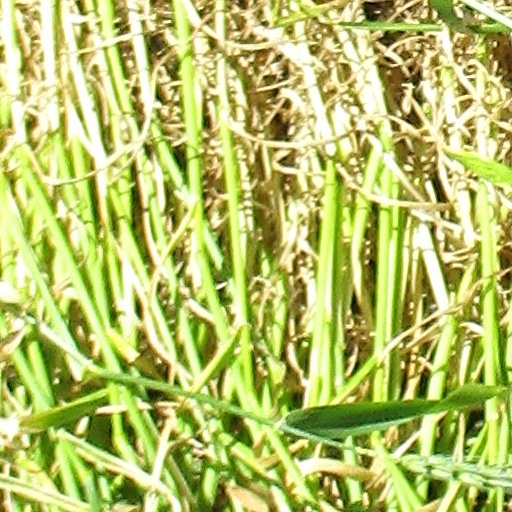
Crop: wheat